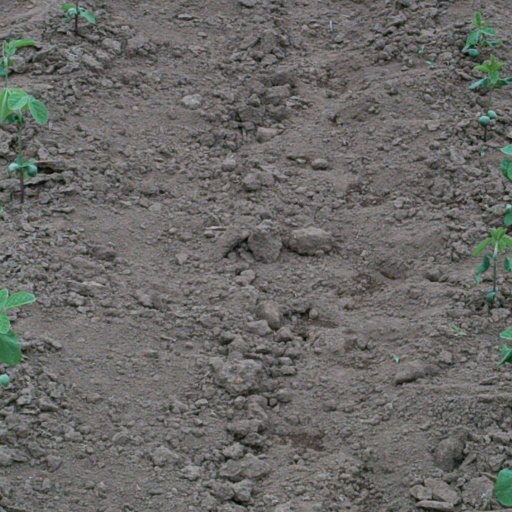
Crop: soybean